2024 Indianapolis 500

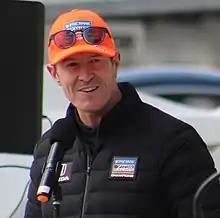
Scott Dixon was fastest on the opening day of practice.

The Rookie Orientation Program was held October 11–12, 2023. Four drivers were scheduled to participate: Marcus Armstrong, Linus Lundqvist, Tom Blomqvist and 2021 NASCAR Cup Series champion Kyle Larson. Armstrong, Lundqvist, and Blomqvist had each participated the previous month in high-speed oval rookie test at Texas, which gave them eligibility to participate. Rookie Kyffin Simpson was ineligible to participate, having yet to complete the Texas test. The officials ruled that Larson exempt from the Texas test due to his extensive experience on high-speed ovals in NASCAR competition.